David Koch (television presenter)

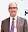
David Koch in 2013

David James Koch, nicknamed "Kochie", is an Australian television presenter and financial journalist. He is best known as a host of the Seven Network's breakfast program, "Sunrise", from 2002 until 2023. He began his media career in Adelaide as a financial journalist, writing for a number of different publications before eventually moving to television.